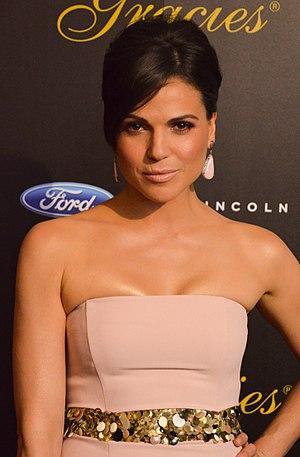
Cet article présente les personnages principaux de la série télévisée américaine Once Upon a Time.